Harold Blair

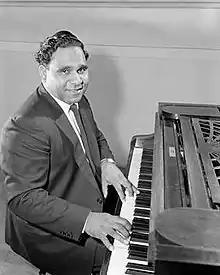
Blair at piano 1958

Harold Blair (13 September 1924 – 21 May 1976) was a Wulli Wulli man, an Australian tenor and Aboriginal activist. He has been called the "last great Australian tenor of the concert hall era".